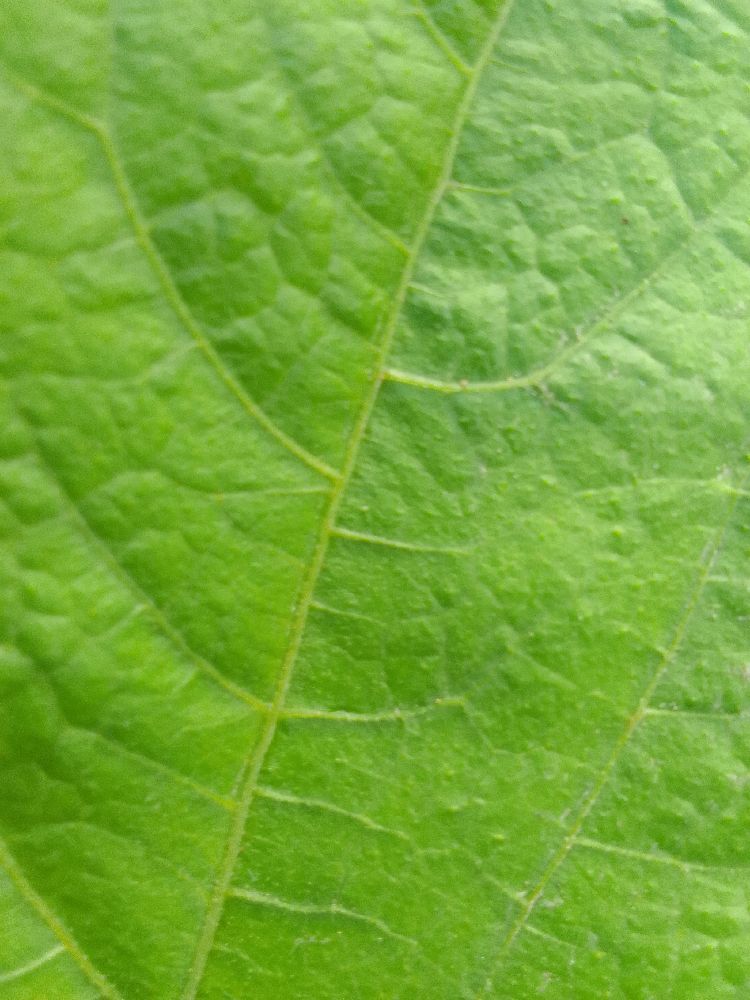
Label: healthy